Ambrosians

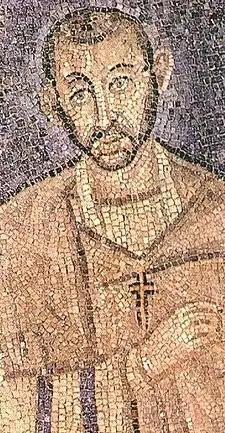
Late Antique Mosaic of Saint Ambrose (~337-397) in Sant'Ambrogio church, Milan, Lombardy, Italy, possibly an actual portrait made in his lifetime

Only the oldest of the Catholic Ambrosians, the , had anything more than a very local significance. This order is known from a bull of Pope Gregory XI addressed to the monks of the church of St Ambrose outside Milan.